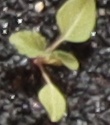
Label: Redroot Pigweed